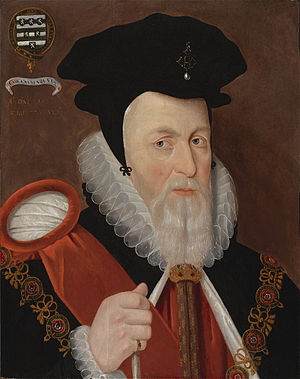
William Cecil, 1. Baron Burghley
William Cecil, 1. baron Burghley var en engelsk statsmand og den førende rådgiver for dronning Elizabeth 1. af England under det meste af hendes styre. Fra 1572 var han rigsskatmester.